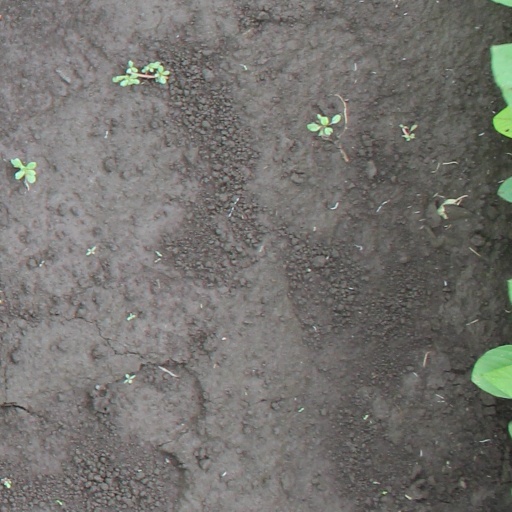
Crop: soybean